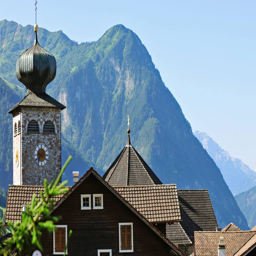
Triesenberg